Spatial organization

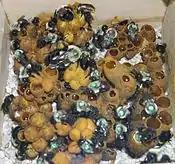
Bumble bees, "Bombus impatiens" individually marked with plastic number tags

There is also evidence that foragers, which are the insects that leave the nest to collect the valuable resources for the developing colony, can divide space outside the nest. Makino & Sakai showed that bumble bee foragers maintain foraging zones in flower patches, which means that bees consistently return to the same areas within a patch and there is little overlap between individuals. These zones can expand and contract when neighboring foragers are removed or introduced, respectively. By dividing foraging patches into miniature ‘foraging territories’, individuals can maximize the number of flowers visited with minimal interruptions or competition between foragers. These ‘foraging territories’ divided among individuals from the same colony are the result of self-organization among the foragers; that is, no lead forager is dictating where the bees will forage. Instead, the maintenance of these foraging zones is due to simple rules followed by each individual forager. Studies to determine these “rules” are an important area of research in computer science, basic biology, behavioral ecology, and mathematic modeling.